Carters Beach

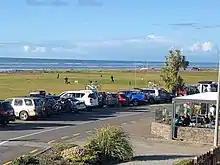
Carters Beach Domain looking northeast

Carters Beach had a population of 330 at the 2018 New Zealand census, a decrease of 6 people (−1.8%) since the 2013 census, and an increase of 36 people (12.2%) since the 2006 census. There were 141 households, comprising 174 males and 156 females, giving a sex ratio of 1.12 males per female, with 72 people (21.8%) aged under 15 years, 18 (5.5%) aged 15 to 29, 150 (45.5%) aged 30 to 64, and 90 (27.3%) aged 65 or older.